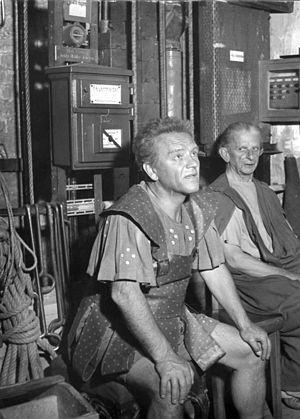
Karl Hellmer est un acteur autrichien.